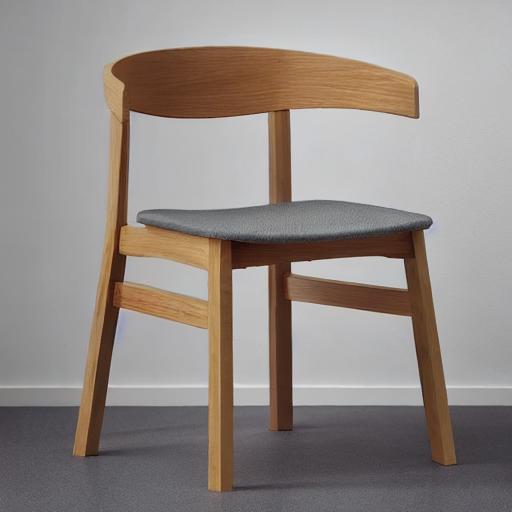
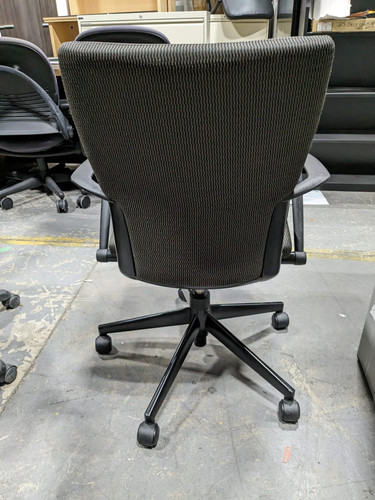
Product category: items_chair
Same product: no